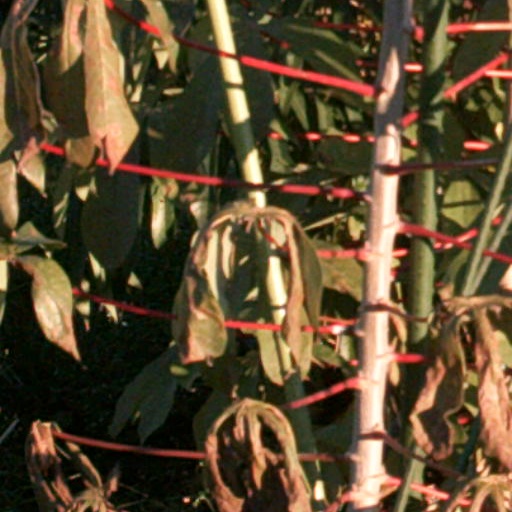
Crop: cassava